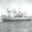
Label: ship